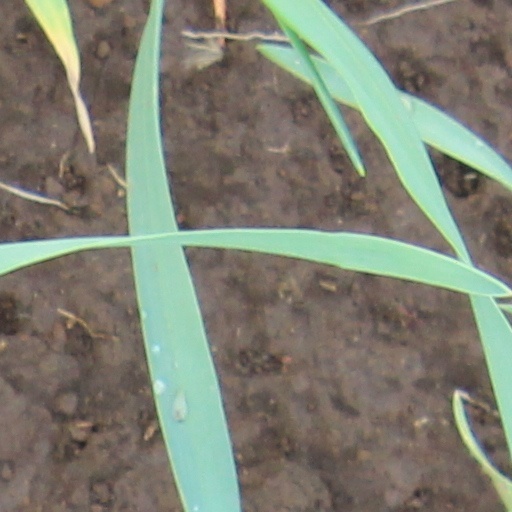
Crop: wheat